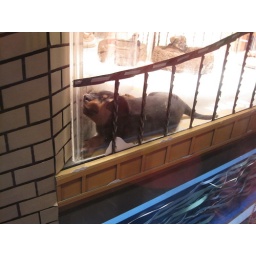
look at that cute dog in the window